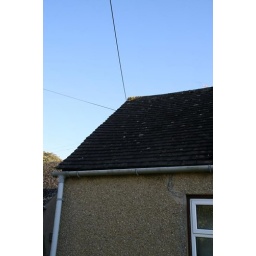
The cable that goes over our house to the neighbours, stopping us building up